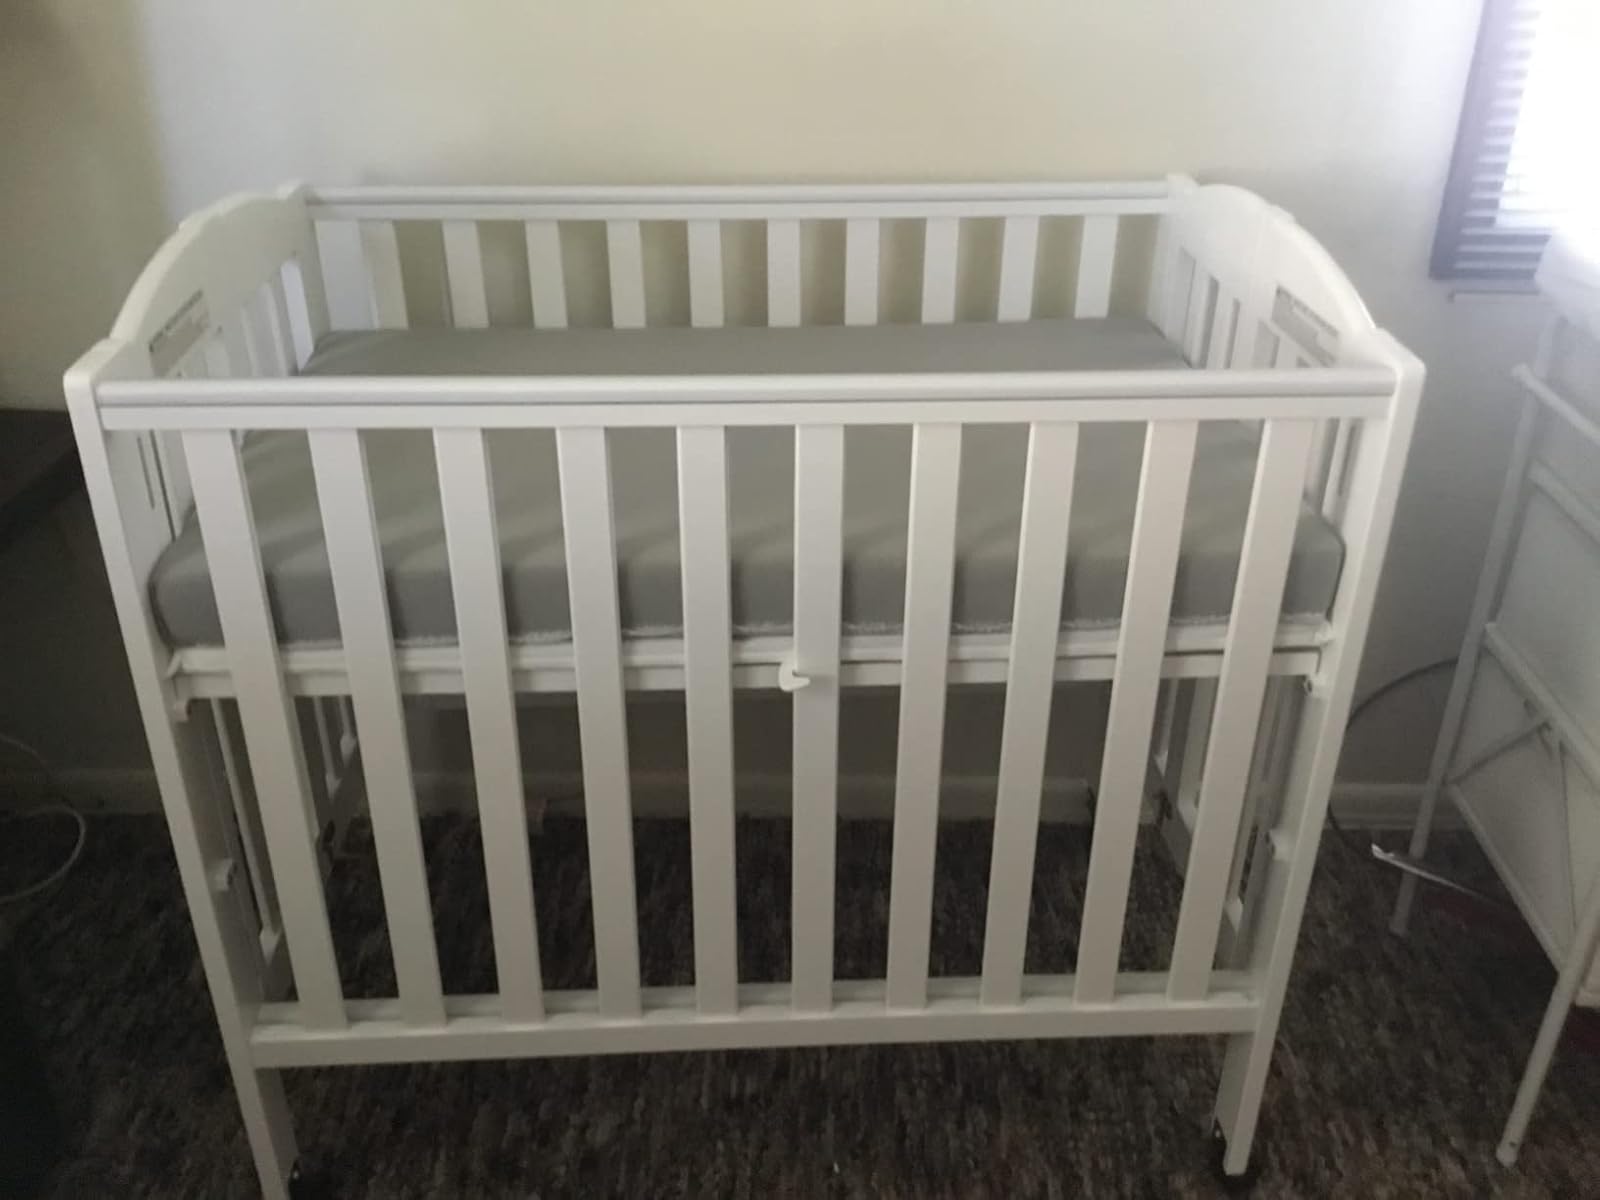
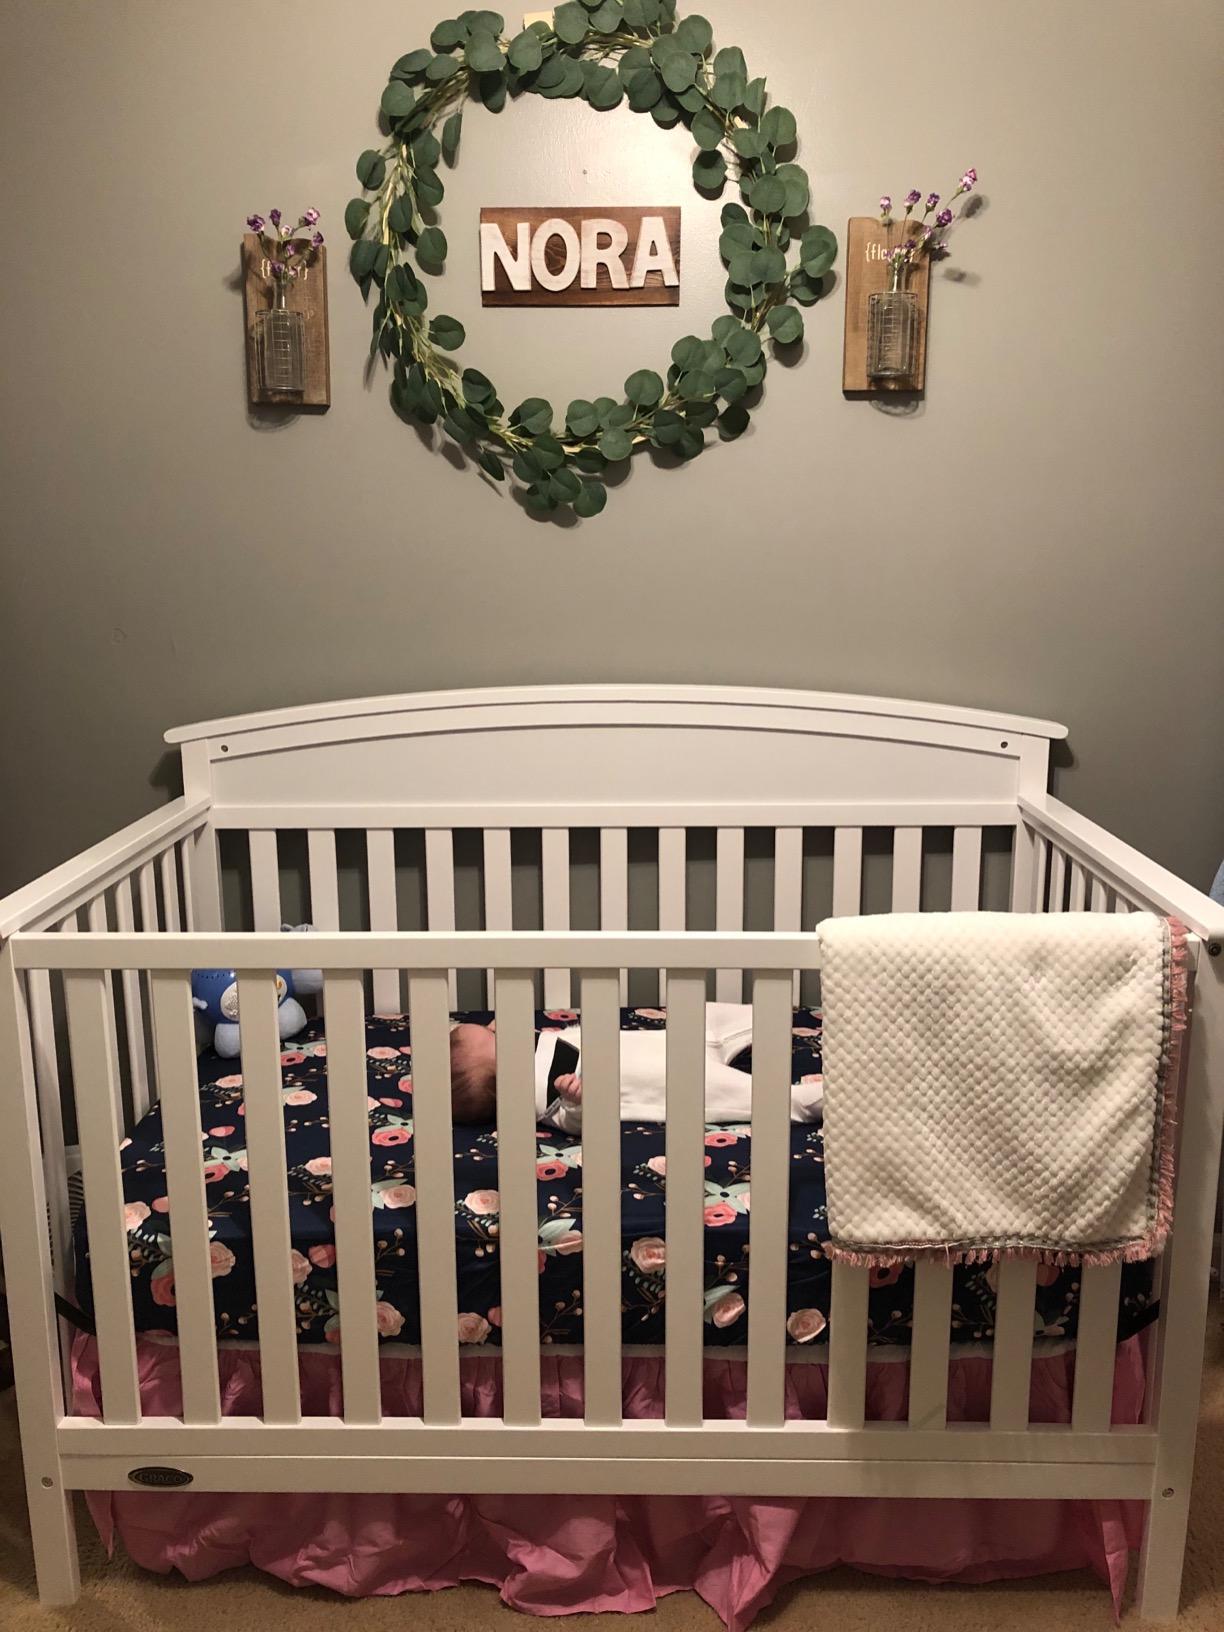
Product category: products_crib
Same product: no